Describe the emotion expressed in this image:  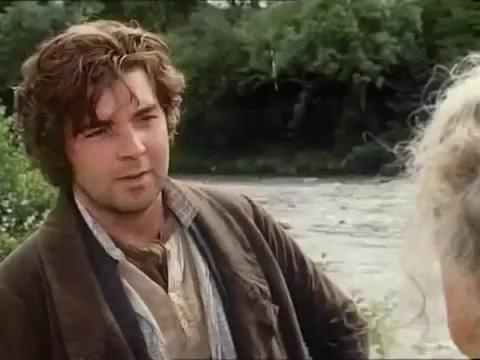
This person displays Suffering, valence and arousal with low intensity.